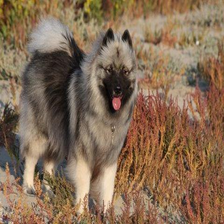
Species: dog
Breed: keeshond